St Mary's Church, Pembroke

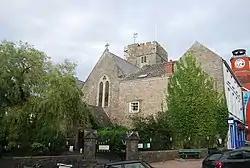

St Mary the Virgin is a church located in the town of Pembroke in Pembrokeshire, west Wales. The church is in the Diocese of St David's within the Church in Wales, and members of the Anglican Communion. Since 2004, it has been a part of the Monkton Rectorial Benefice.